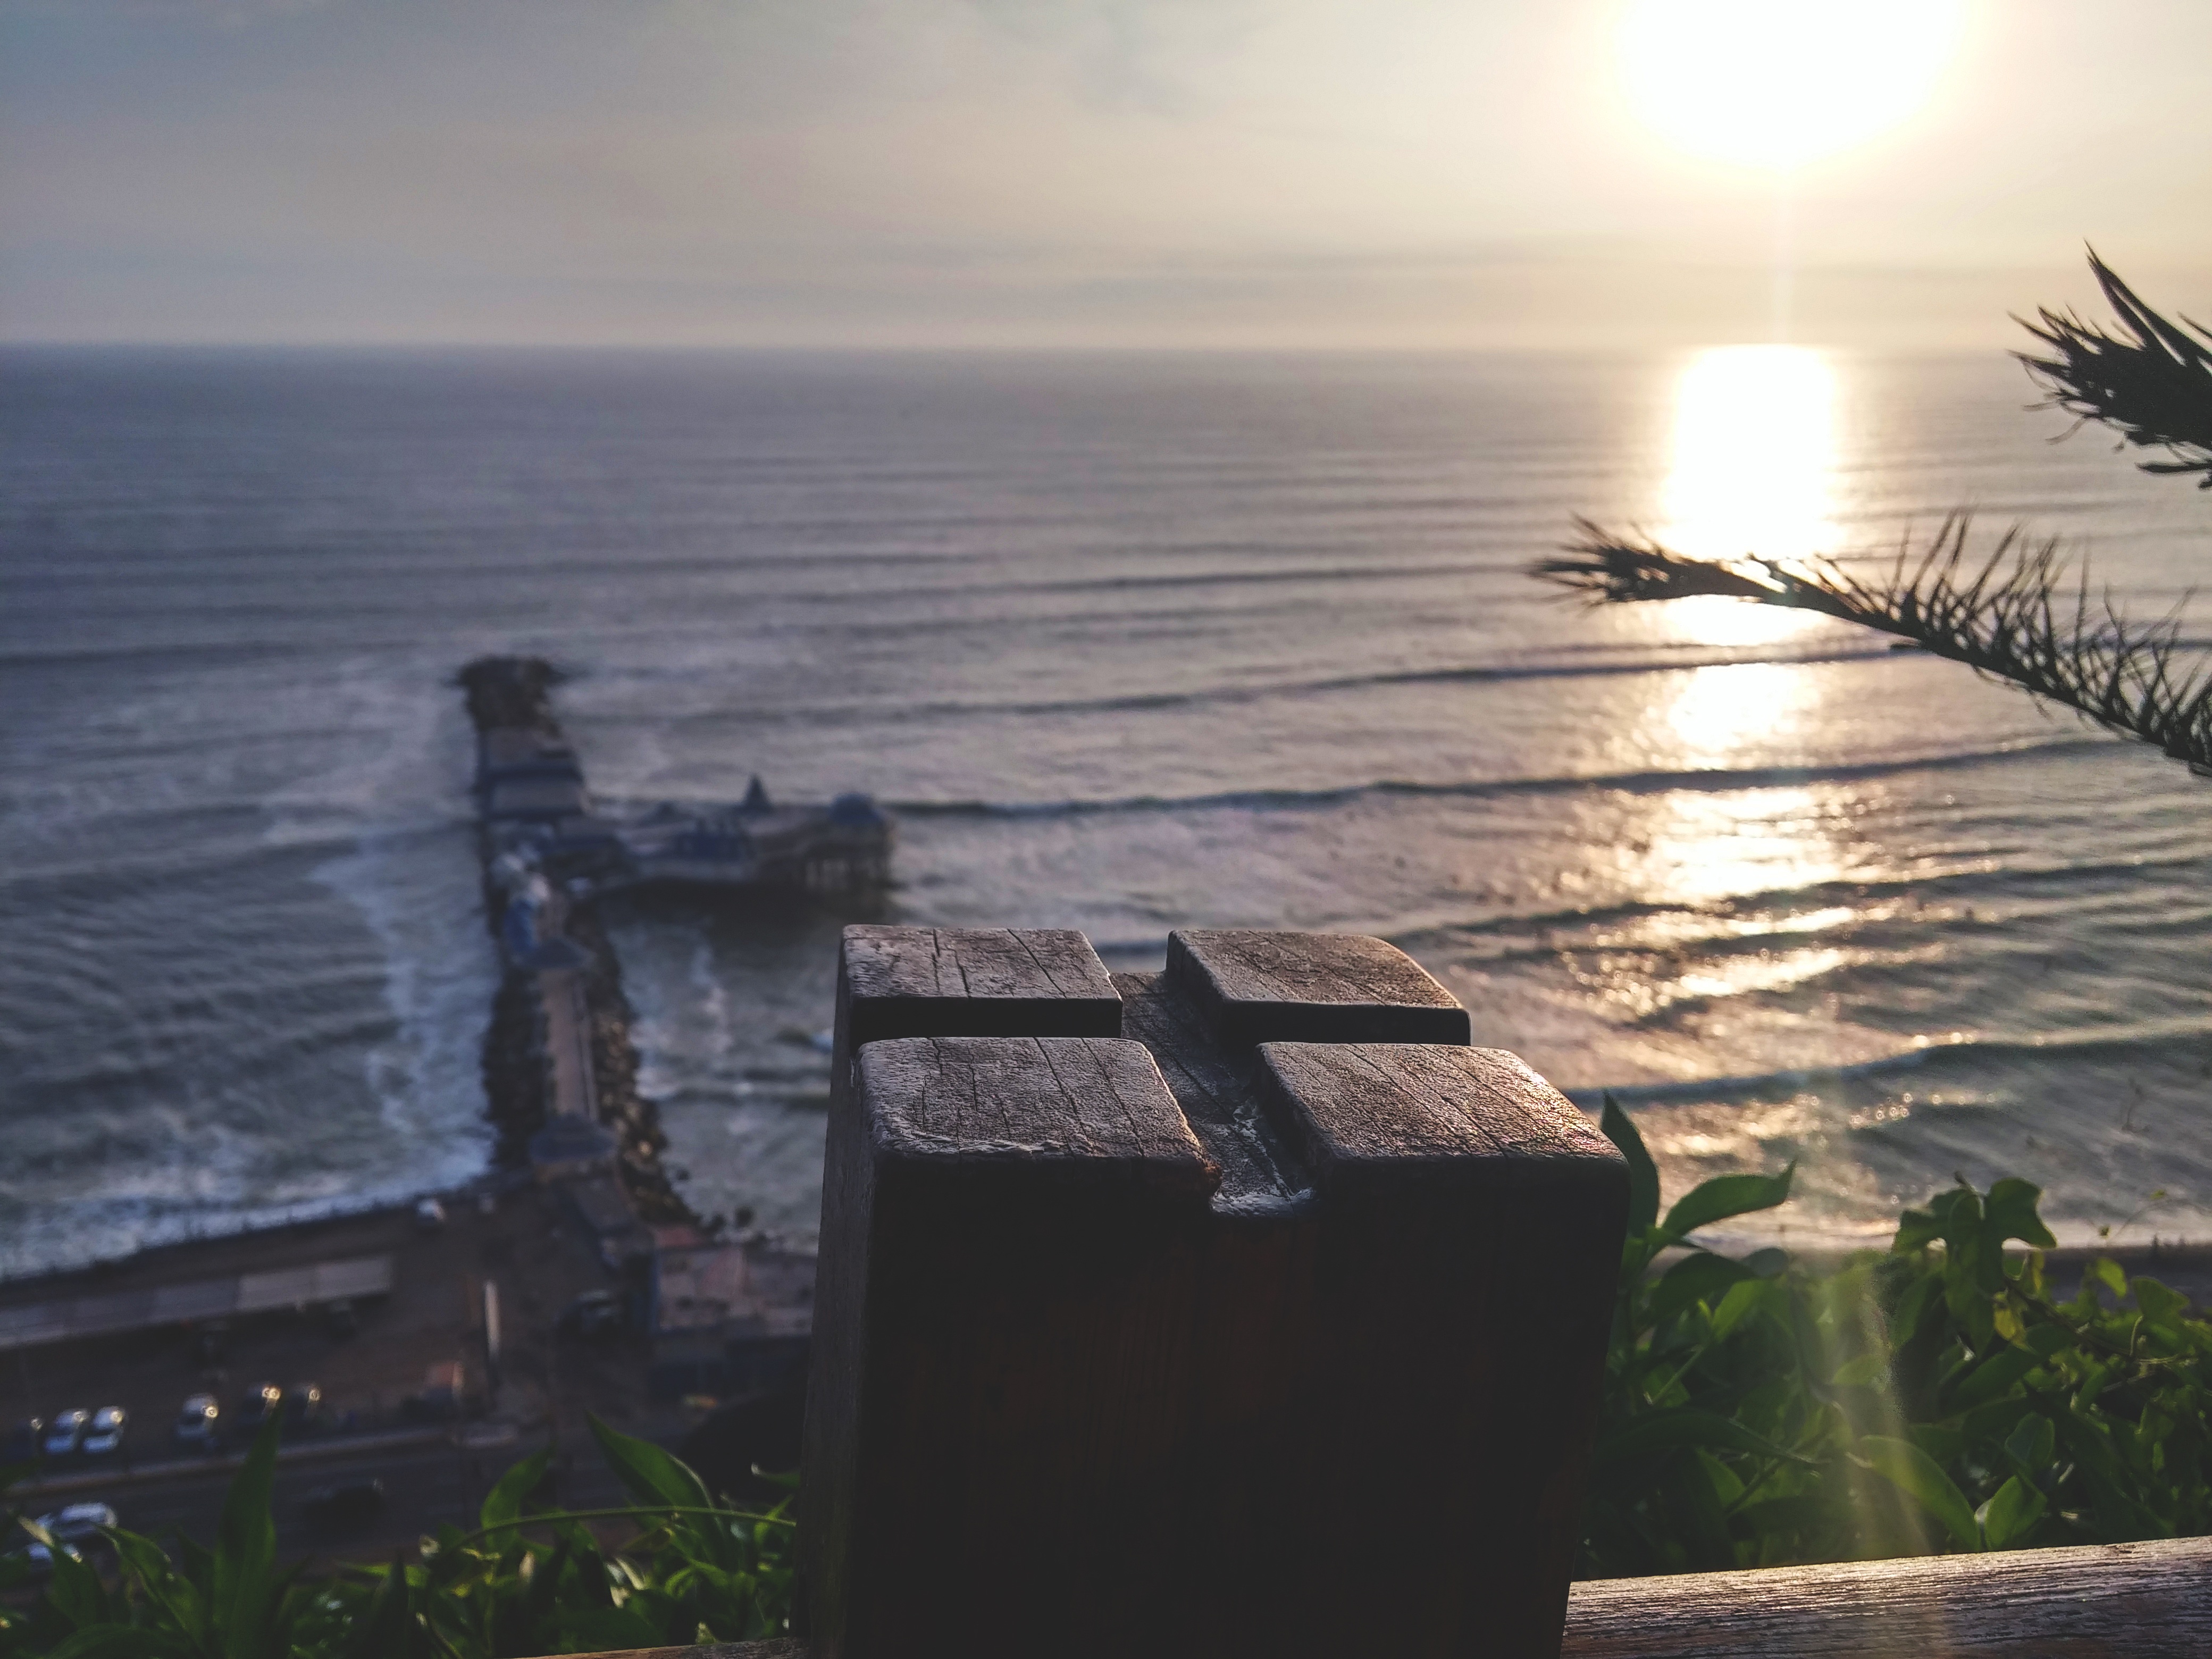
beach, landscape, sea, coast, ocean, horizon, sunrise, sunset, sunlight, morning, shore, wave, dawn, dusk, evening, reflection, terrain, peru, sol, lima, atmospheric phenomenon